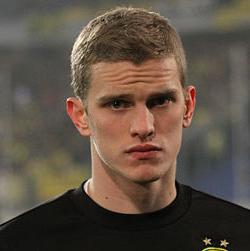
Age: 24